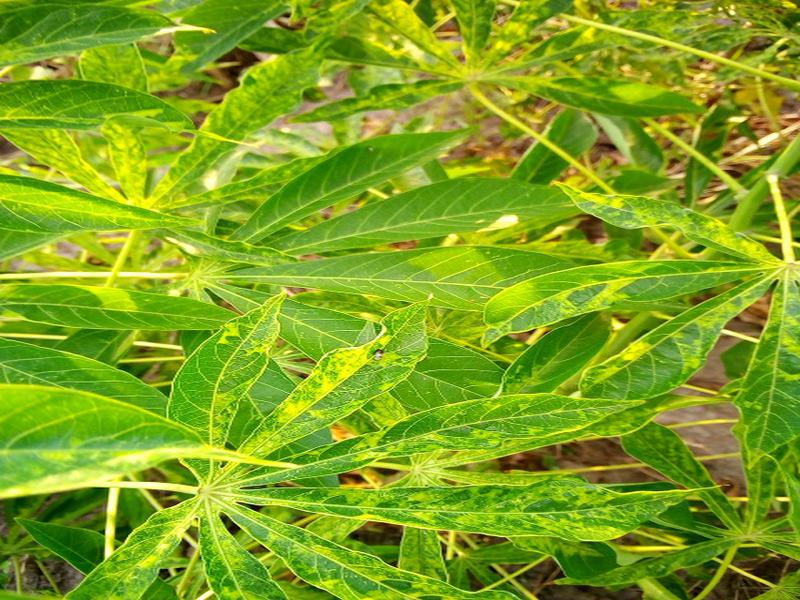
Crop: cassava
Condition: mosaic_disease